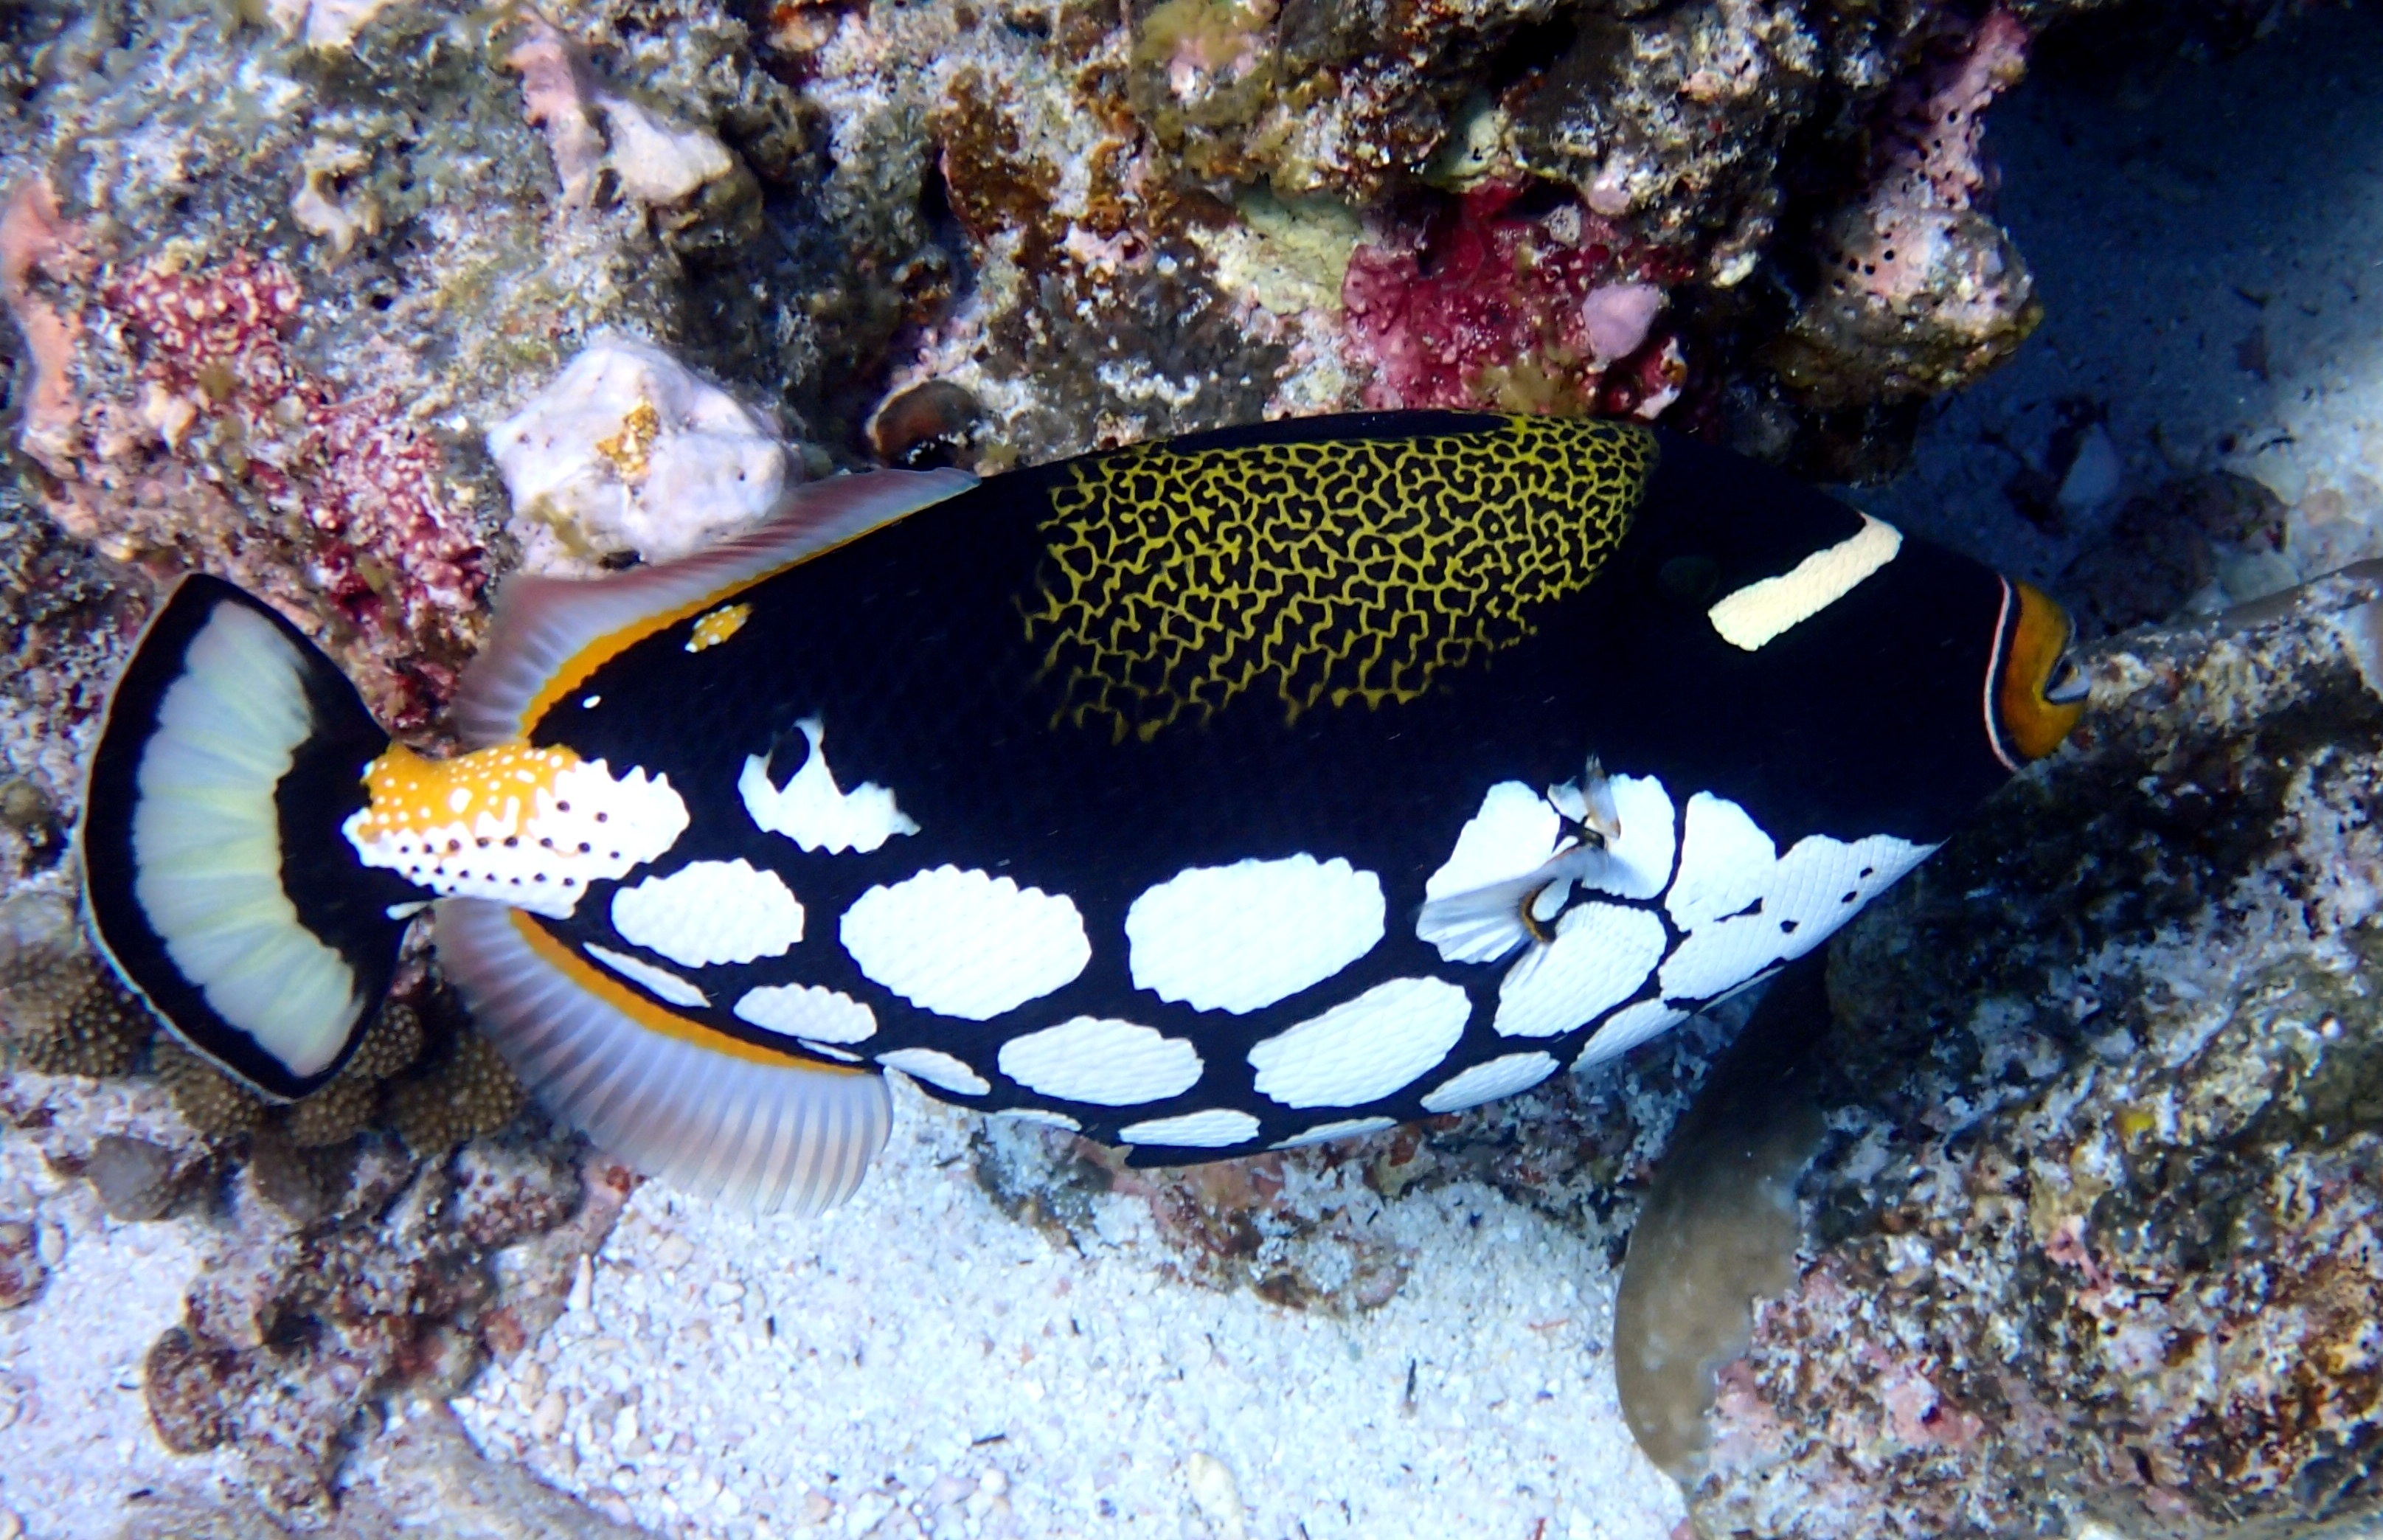
animal, wildlife, underwater, biology, fish, fauna, coral reef, invertebrate, reef, marine biology, clown triggerfish